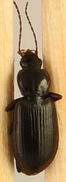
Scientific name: Calathus advena
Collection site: Niwot Ridge Mountain Research Station Site (NIWO), plot NIWO_007